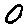
Label: 0